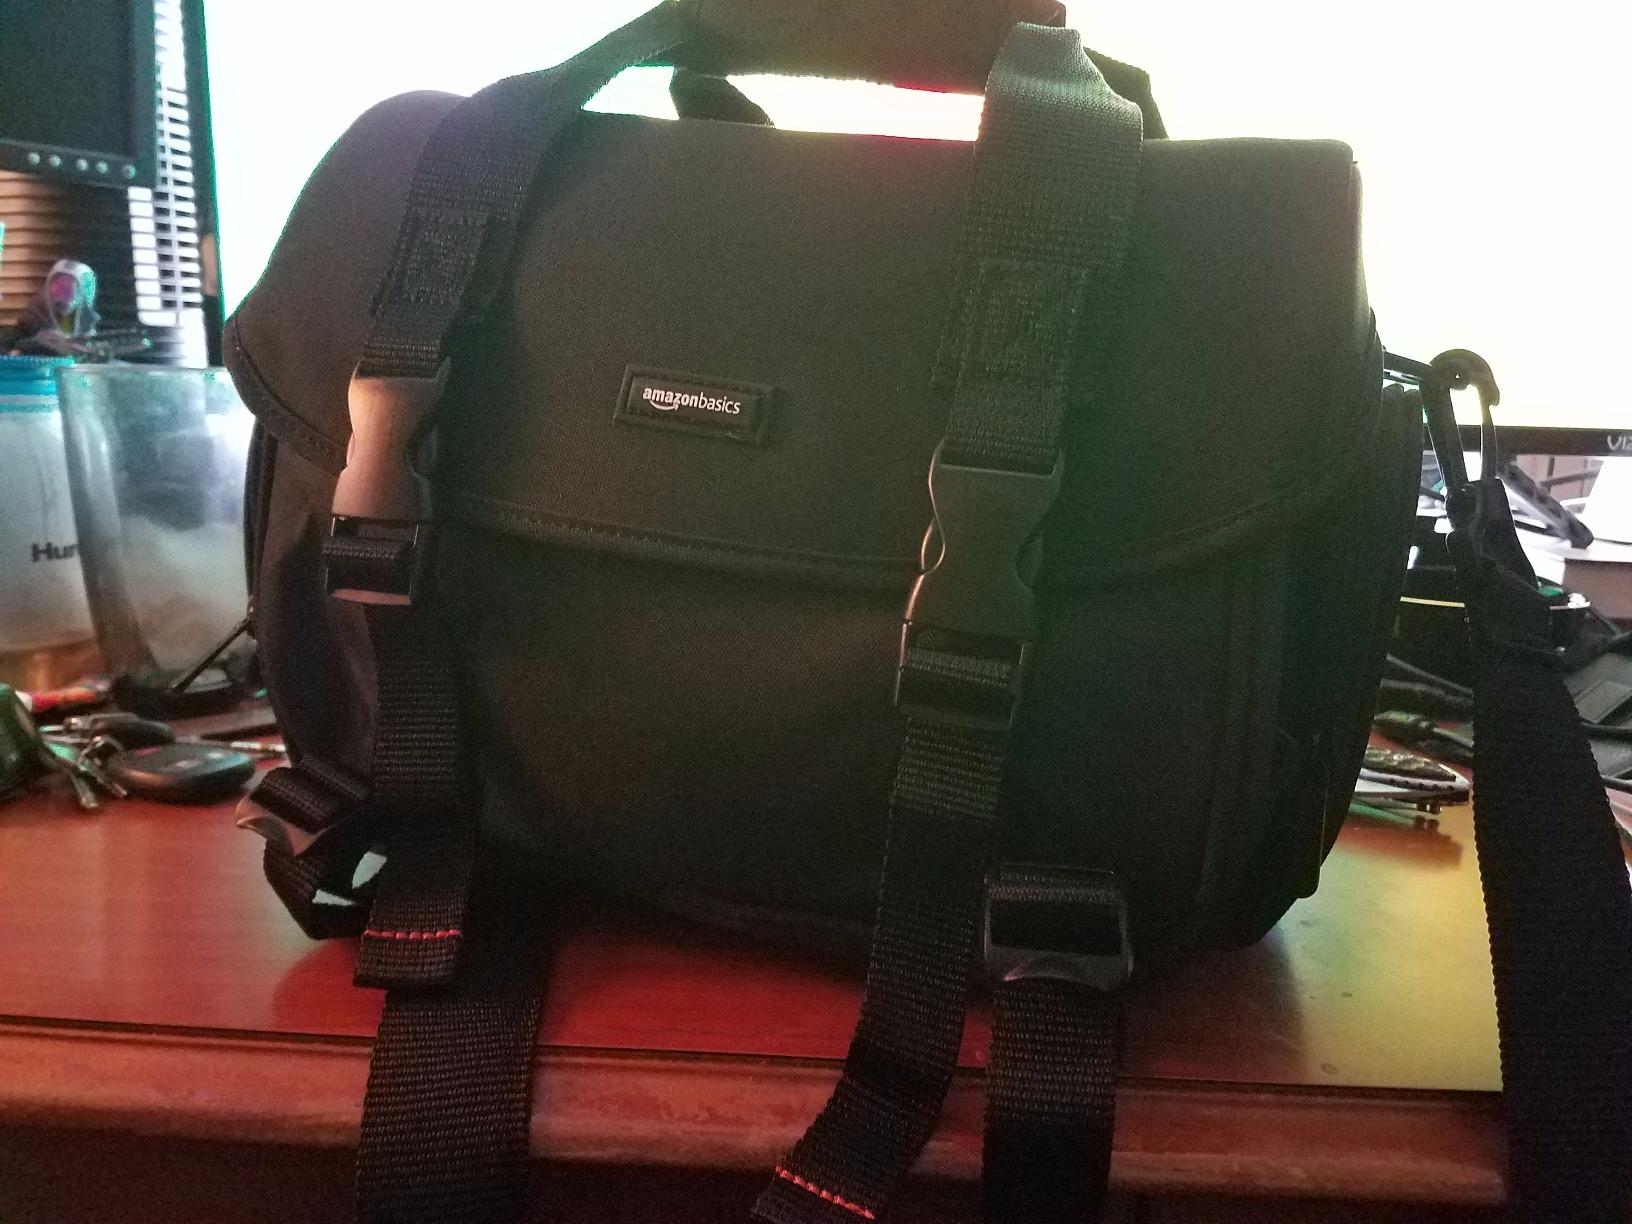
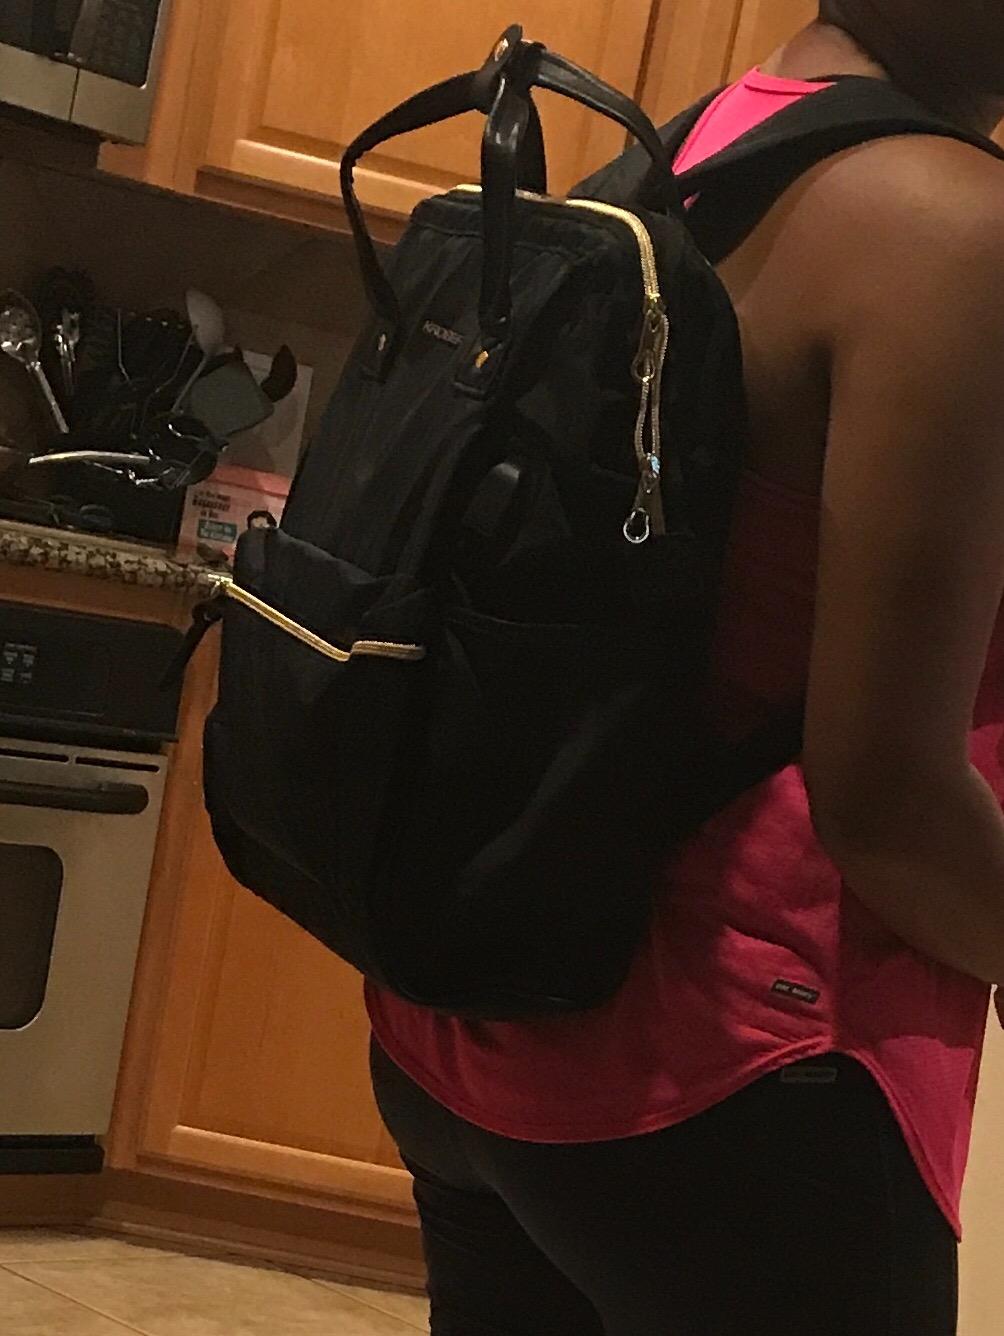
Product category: bag
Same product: no